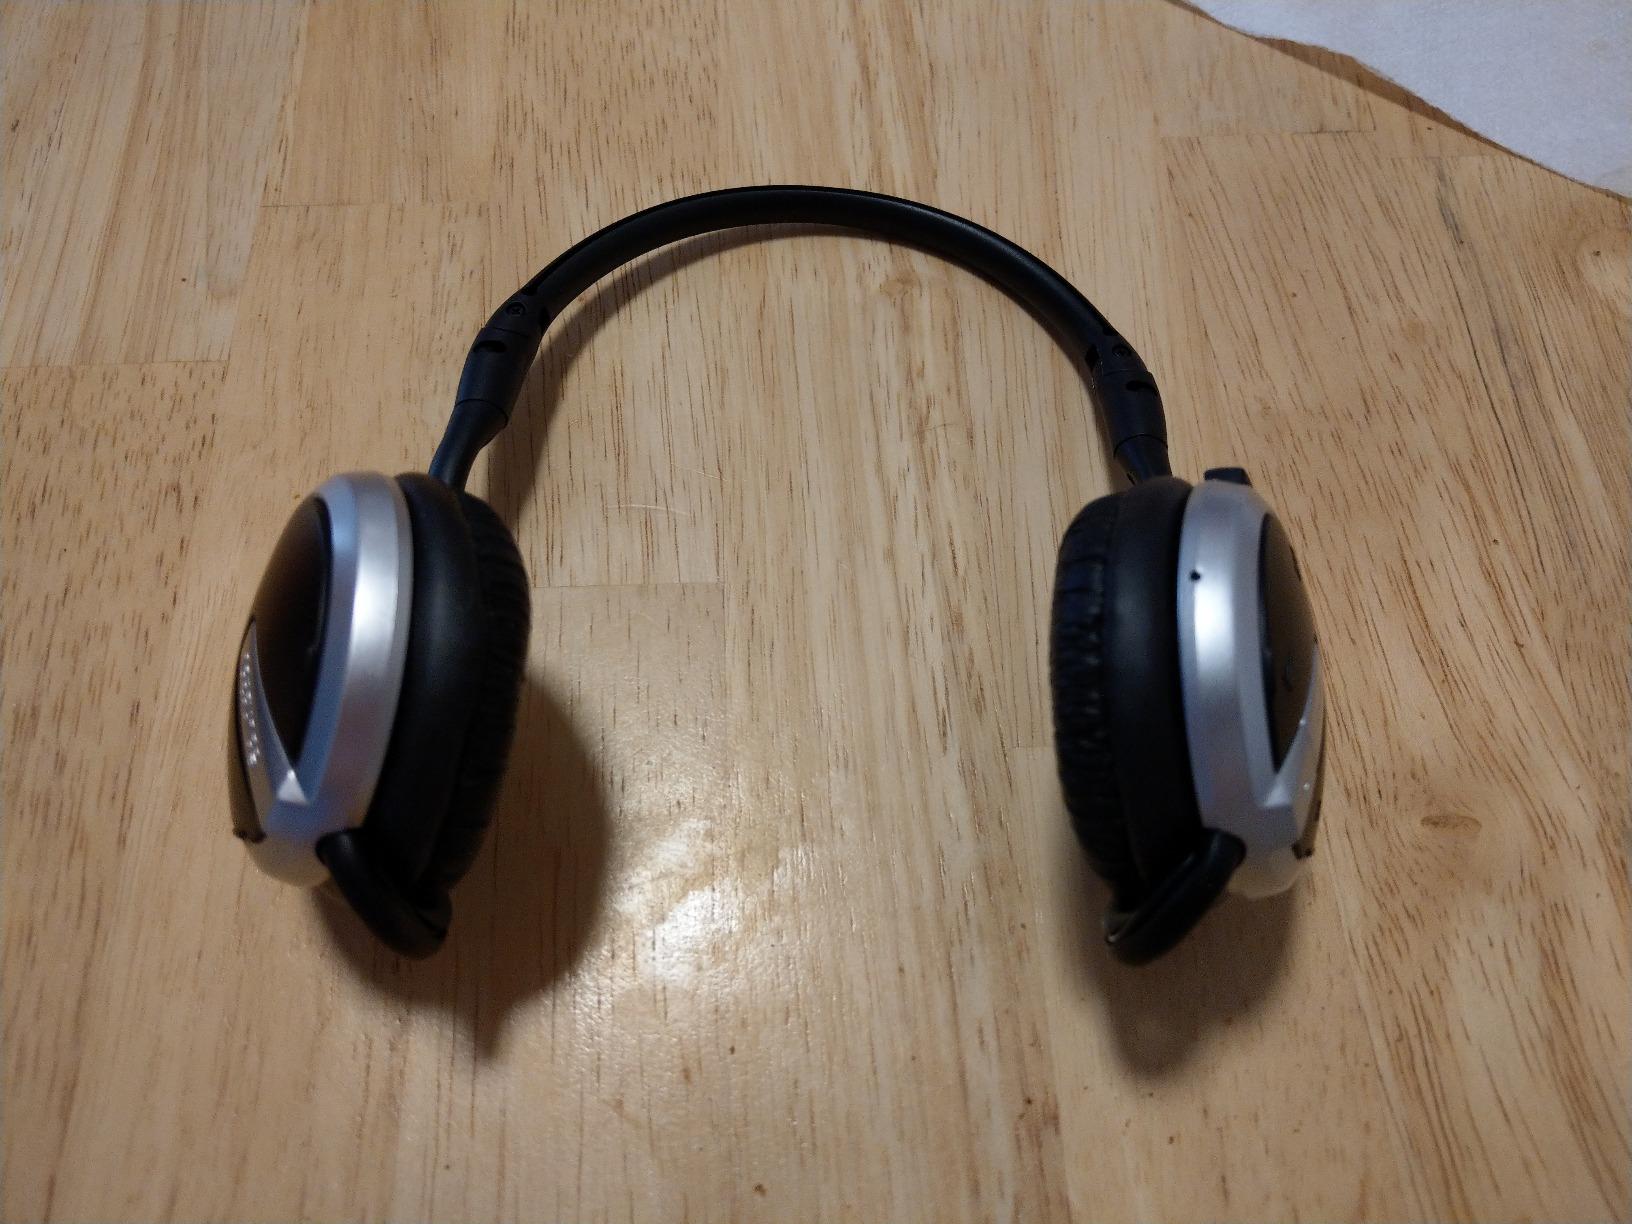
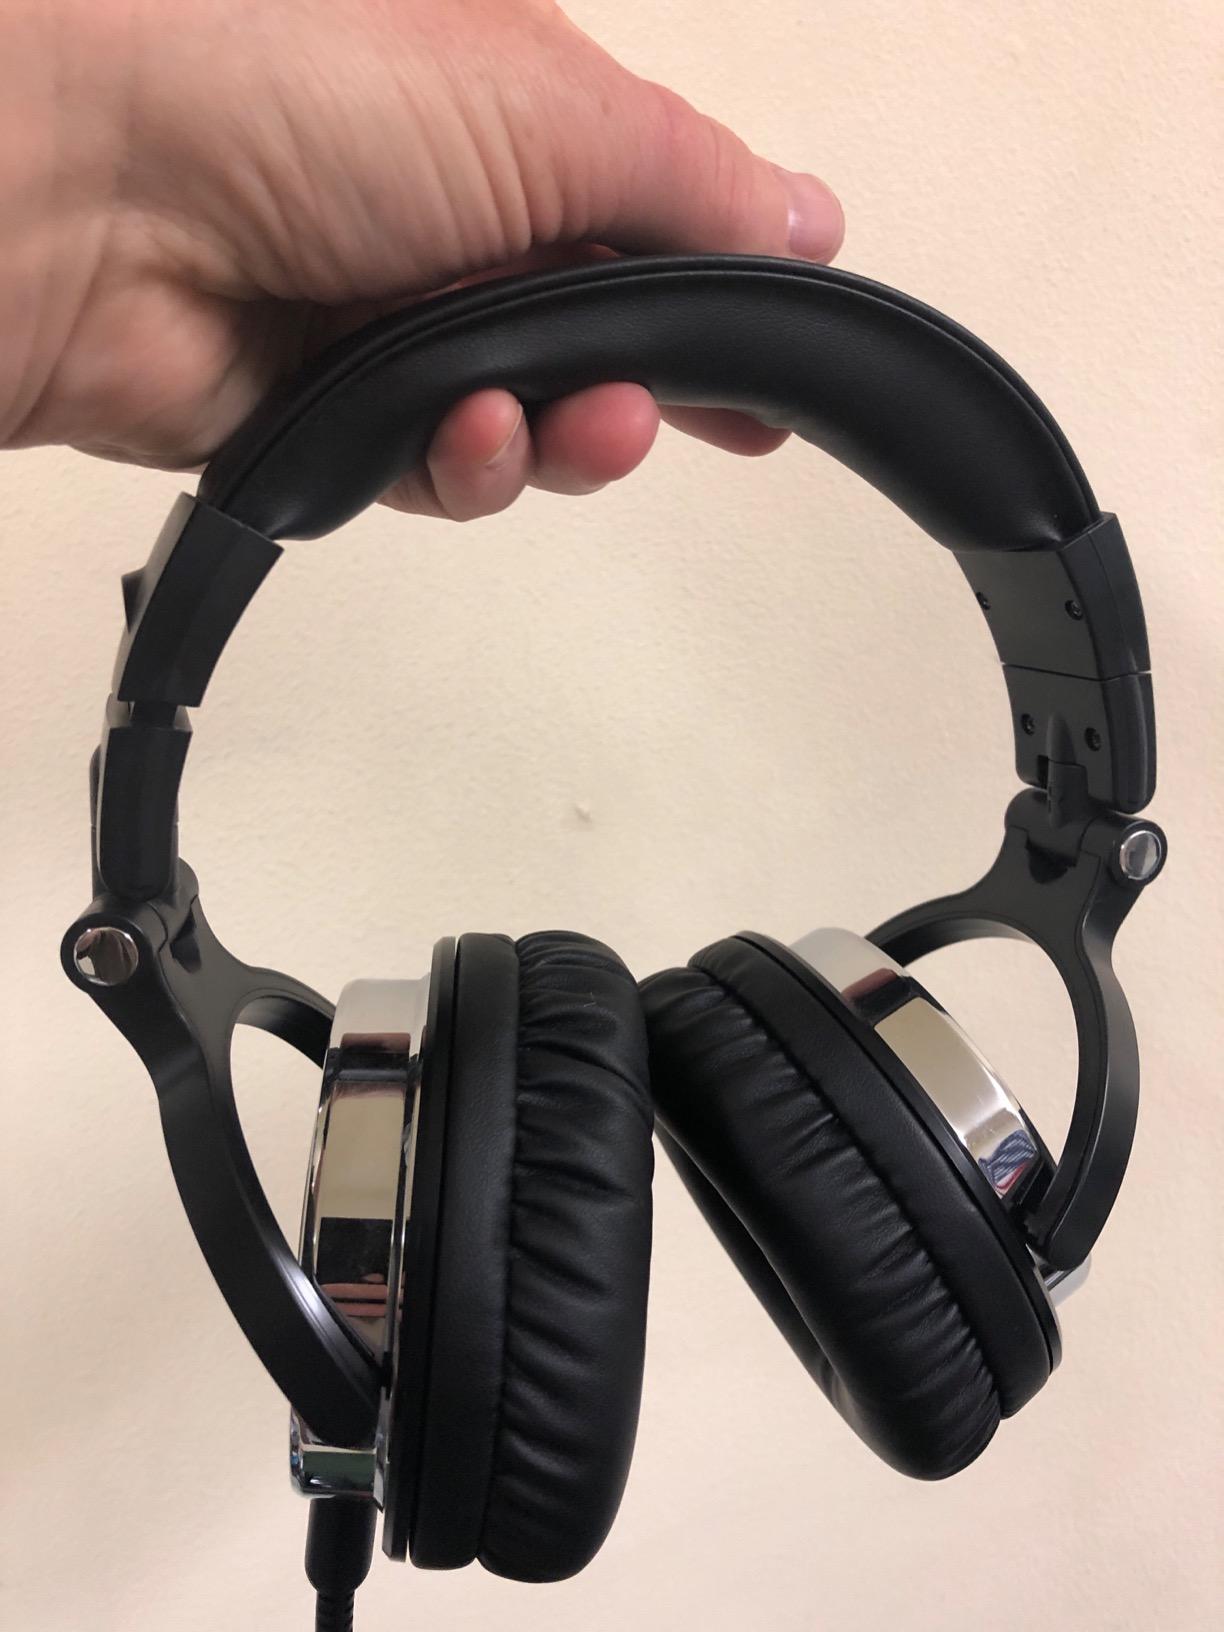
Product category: headphones
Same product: no